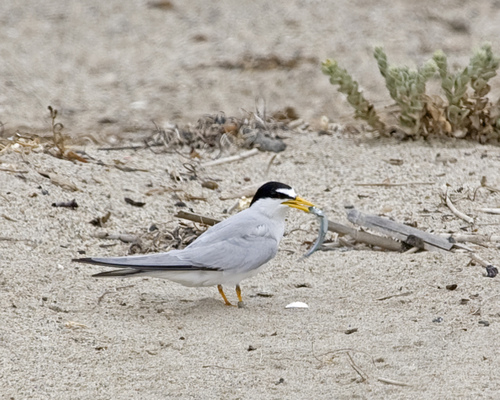
a medium size bird with a black crown and nape, white superciliary, bright yellow beak and tarsus, slim pale grey wings with black edges and a white belly.
this is a grey bird with a black head and an orange beak.
light gray bird with yellow medium length bill, white crown and black nape.
this bird has a light grey body, black crown, nape and cheek patch, white eyebrows, and a long, narrow yellow bill.
this bird has a black crown and nape with the rest of its body in grey and white color.
this bird is grey with black and has a long, pointy beak.
this bird is white and black in color, with a yellow beak.
the bird is medium sized with a yellow bill and a black crown.
a white bird with black around its eyes and head with a bright orange beak.
this large white bird has accents of gray and black on its wings and face, and a large yellow beak.
Species: Least Tern